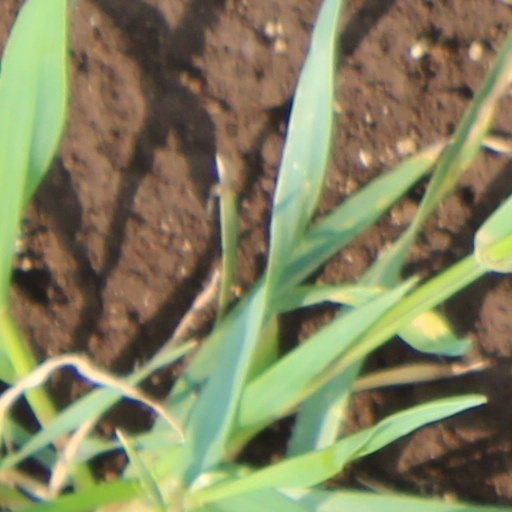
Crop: wheat